International Federation of Action by Christians for the Abolition of Torture

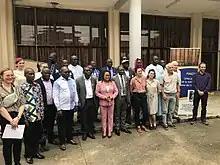
International Council of FIACAT in Abidjan (Ivory Coast)

FIACAT strengthens the capacities of member organisations by helping them to structure themselves. It supports the process of making ACATs important actors in civil society, capable of raising public awareness and having an impact on the authorities in their country. It helps to keep the network alive by encouraging exchanges, proposing regional or international training and joint intervention initiatives. FIACAT supports the actions of the ACATs and provides them with an international relay.